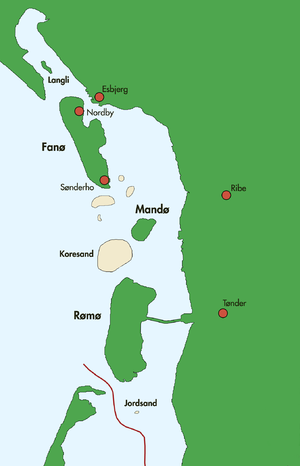
Danske Vadehavsøer
Kort over de danske vadehavsøer
Kort over de danske vadehavsøer
De danske vadehavsøer er en øgruppe i vadehavet, der omfatter Fanø, Rømø, Mandø og Langli. Imellem de store øer ligger sandbankerne. Mandø er den mindste af de beboede danske vadehavsøer, mens Rømø er den sydligste og med cirka 128 kvadratkilometer største af øerne. Siden 1948 har den været forbundet med fastlandet via den 9,2 km lange Rømødæmning. Med Rømødragt, Fanødragt og Mandødragt har hver ø deres egen folkedragt.